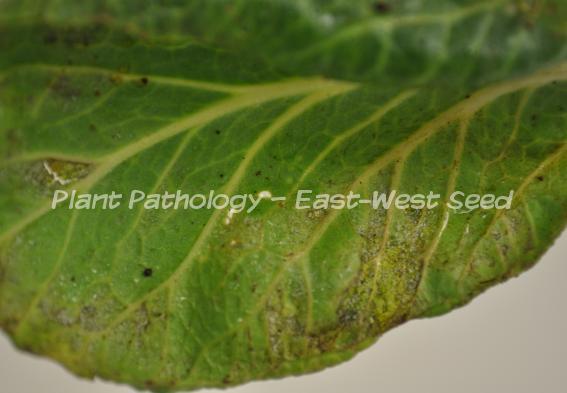
Plant: Broccoli
Disease: broccoli downy mildew